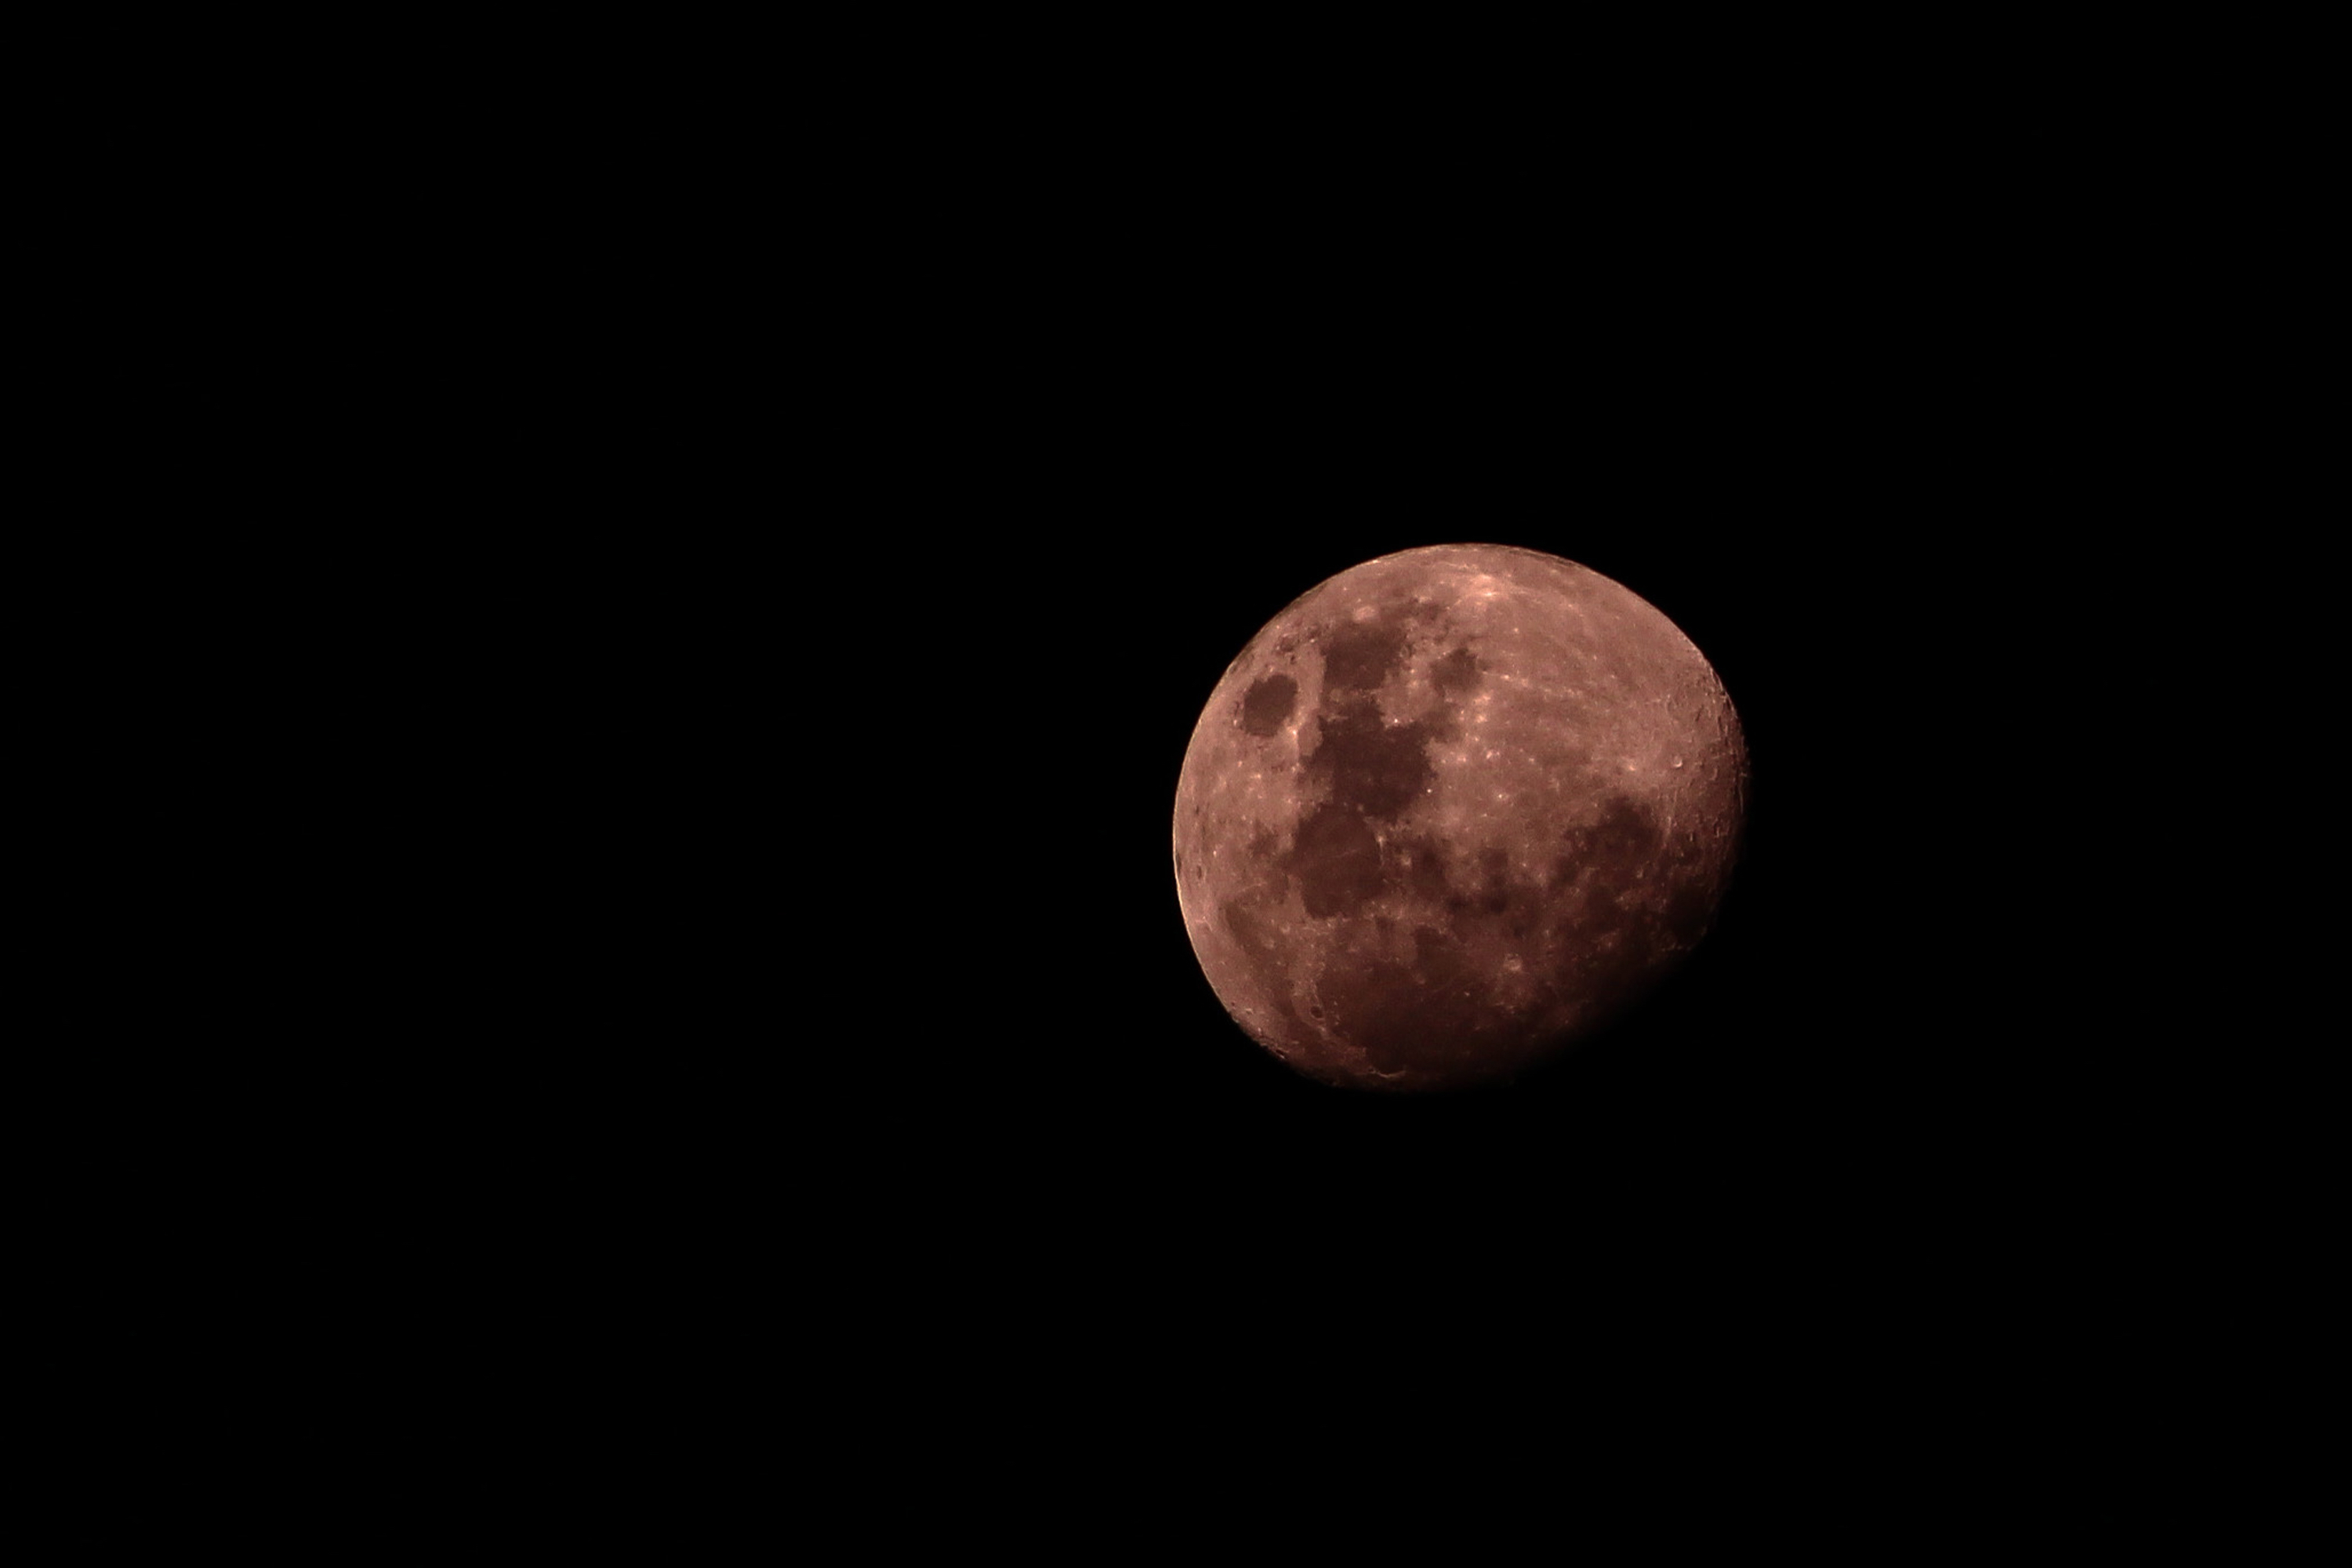
black and white, atmosphere, moon, full moon, circle, astronomy, astronomical object, lunar eclipse, celestial event